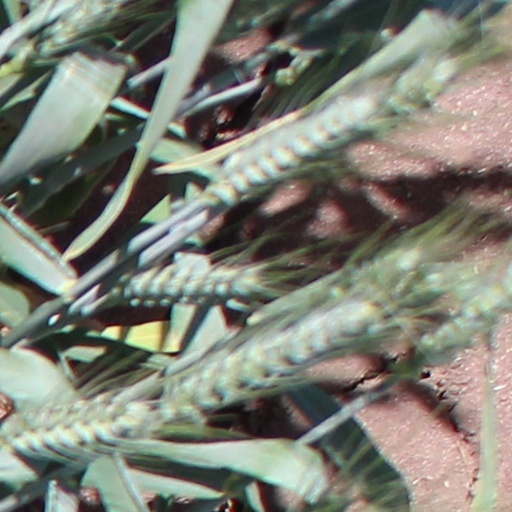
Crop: wheat